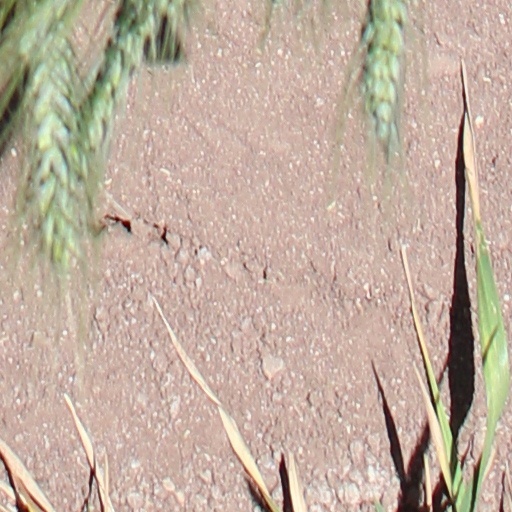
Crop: wheat